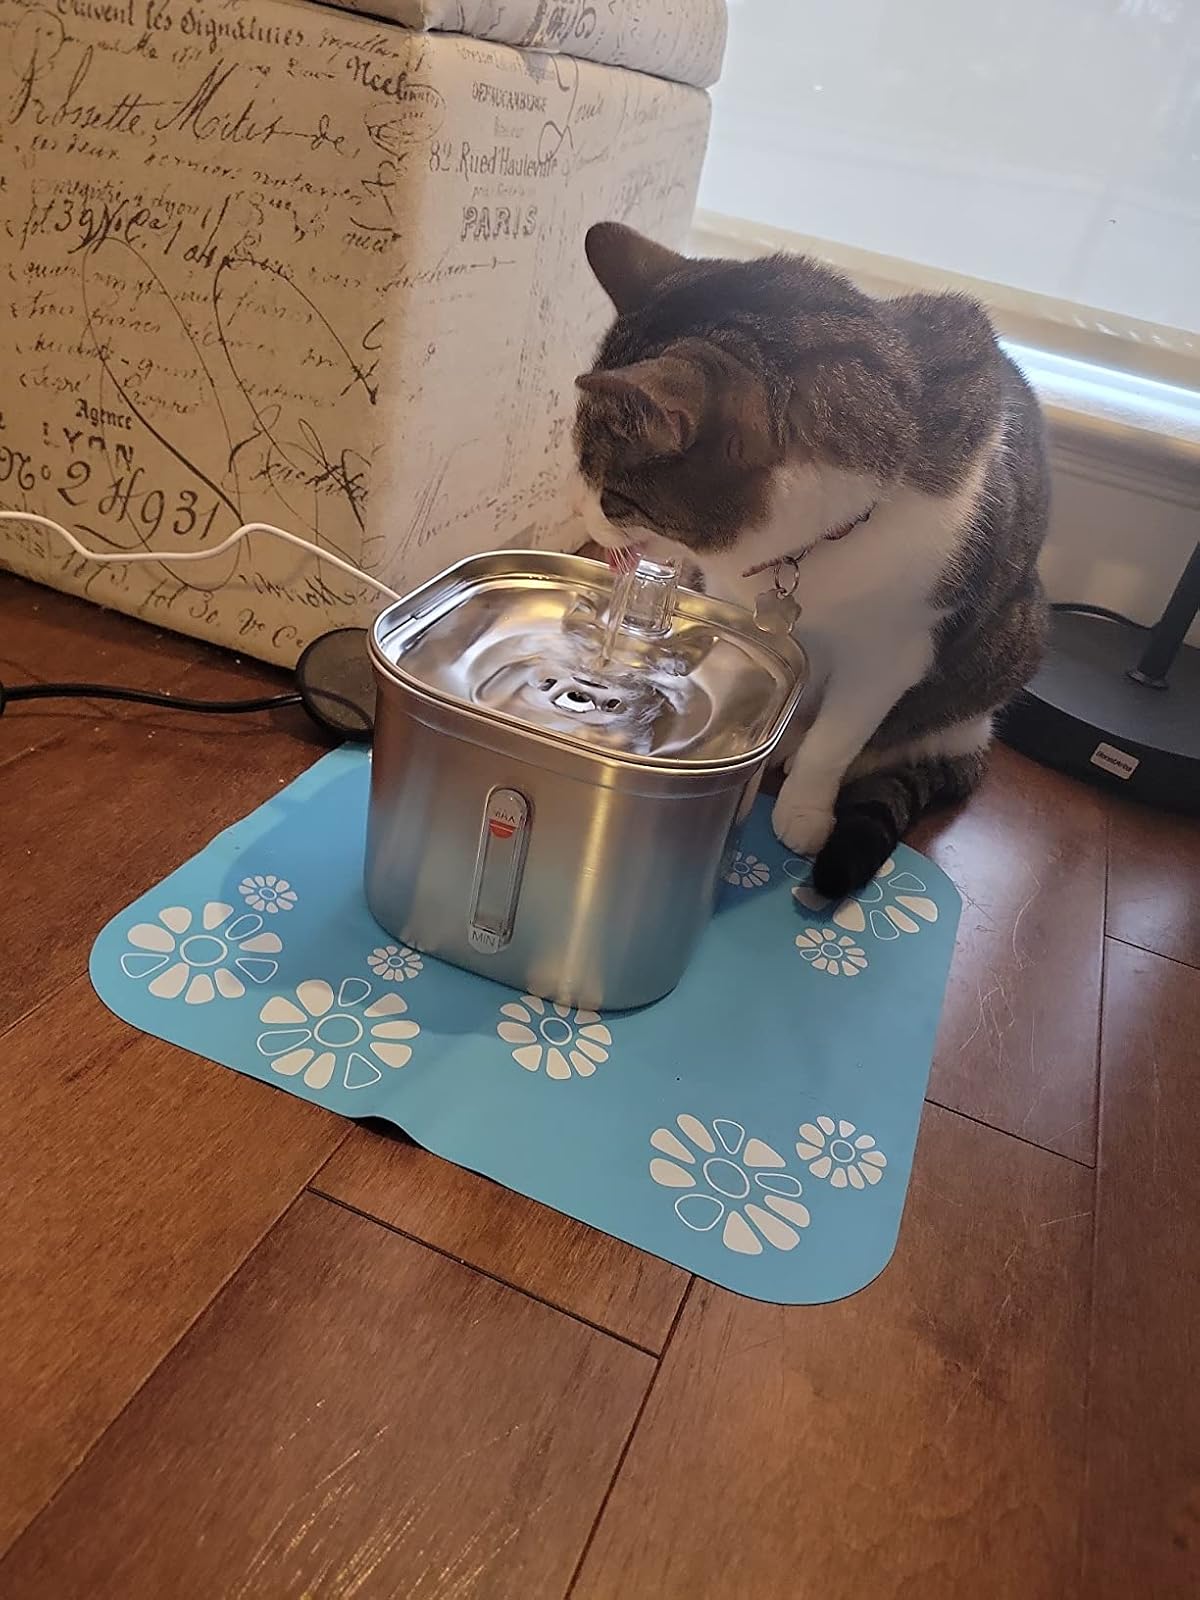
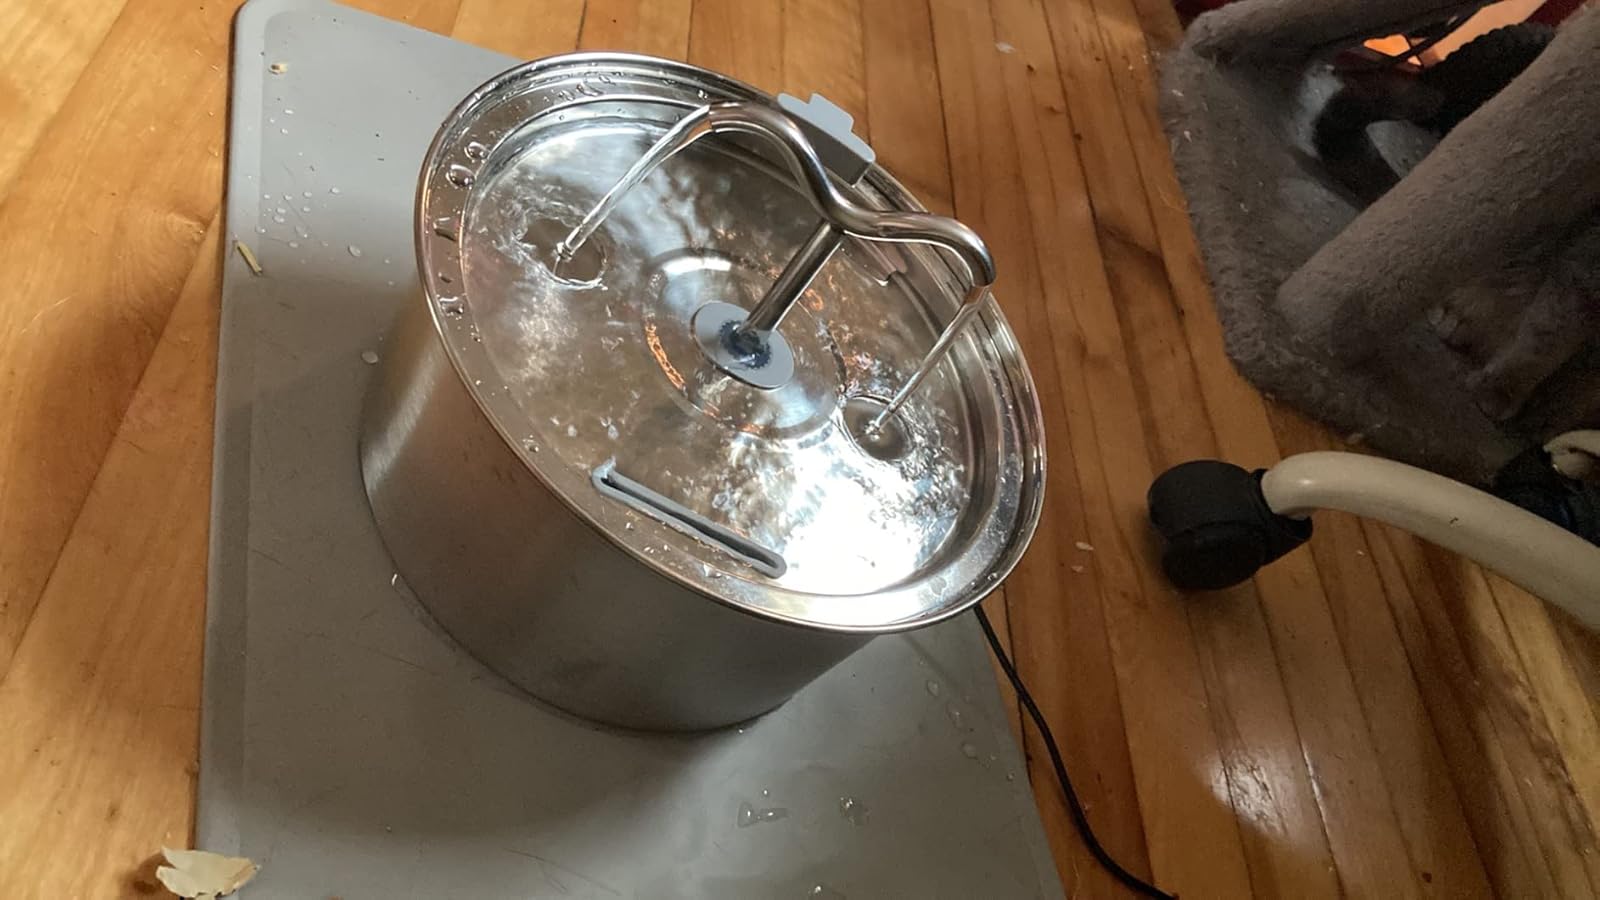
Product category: items_bowl
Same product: no